Fin gras du Mézenc

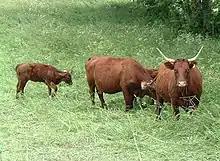
Salers cattle and calves

Fin gras production is associated with many traditional events in its region of origin. Breeders, for example, are accustomed to presenting the live animal in front of the butcher before it is slaughtered. The production season is also marked by fairs, which have been held on specific dates for over a century. The first is at Le Béage, on the third Saturday before Easter Sunday, followed by the fair at Les Estables on the second Thursday before Easter Sunday. At these fairs, the breeders wear the traditional black habit and red scarf, to which they sometimes add the AOC logo. These fairs, some of which already existed in the 18th century, such as the one in Saint-Agrève, are an opportunity for breeders to present their products, and for butchers and restaurateurs to taste and promote them to consumers. Finally, the Fin Gras season comes to an end on the first Sunday in June with the Fête du Fin Gras, when the animals get ready to leave the cowshed. It's an opportunity to see farmers and animals parade around, as well as to enjoy street performances, a local produce market, and themed walks. The festival is also the occasion for a gathering of the "Cercle International des Sources de grands fleuves", which includes the Rhône in Switzerland, the Danube in Germany, and the Po in Italy.